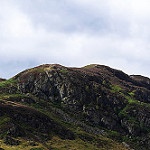
Scene: Outdoor